Wellesley Congregational Church and Cemetery

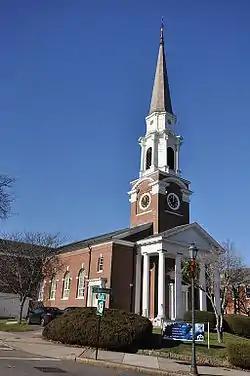

The Wellesley Congregational Church and Cemetery is a historic religious facility at 2 Central Street in the center of Wellesley, Massachusetts. The church is a brick Georgian Revival structure designed by Carrère and Hastings and built between 1918 and 1922. It is the fourth structure built for a congregation established in 1798, when the area was part of Newton. The church complex includes the main sanctuary and administrative offices and a chapel, all part of the original 1918 design, and a 1955 parish hall.